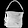
Label: Bag